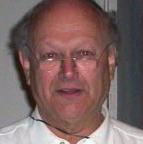
Age: 67